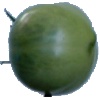
Label: Tomato not Ripened 1